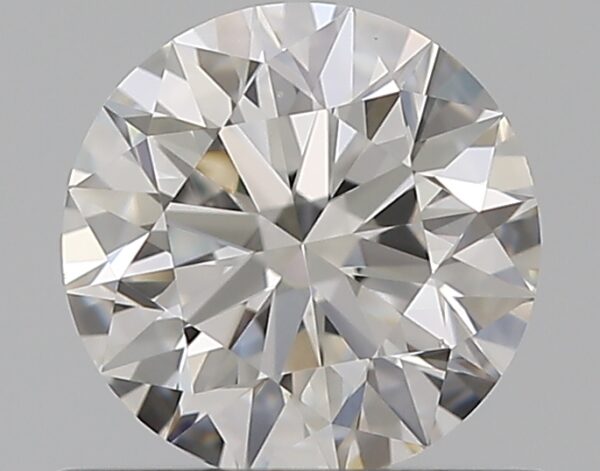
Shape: round
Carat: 0.59
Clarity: VVS2
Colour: F
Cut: EX
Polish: EX
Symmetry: EX
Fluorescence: F
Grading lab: GIA
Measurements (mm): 5.32 x 5.36 x 3.34